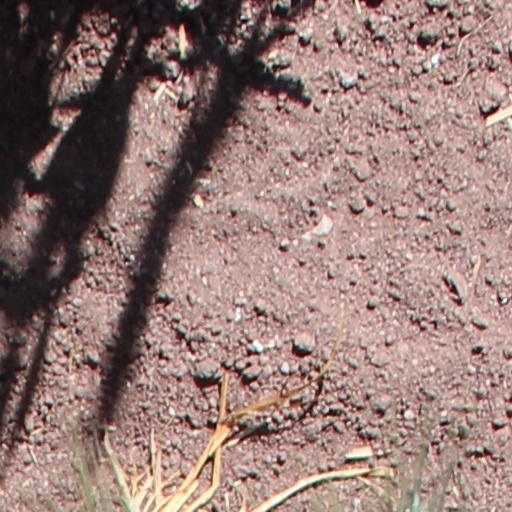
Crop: wheat